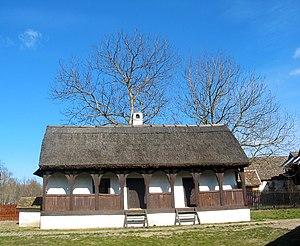
Les entités spatiales historico-culturelles constituent l'une des quatre catégories de classement des monuments historiques de la Serbie. L'inventaire, élaboré et publié par l'Institut pour la protection du patrimoine de la République, recense 72 ensembles protégés.
Kupinovo est une localité de Serbie située dans la province autonome de Voïvodine. Elle fait partie de la municipalité de Pećinci dans le district de Syrmie. Au recensement de 2011, elle comptait 1 864 habitants.